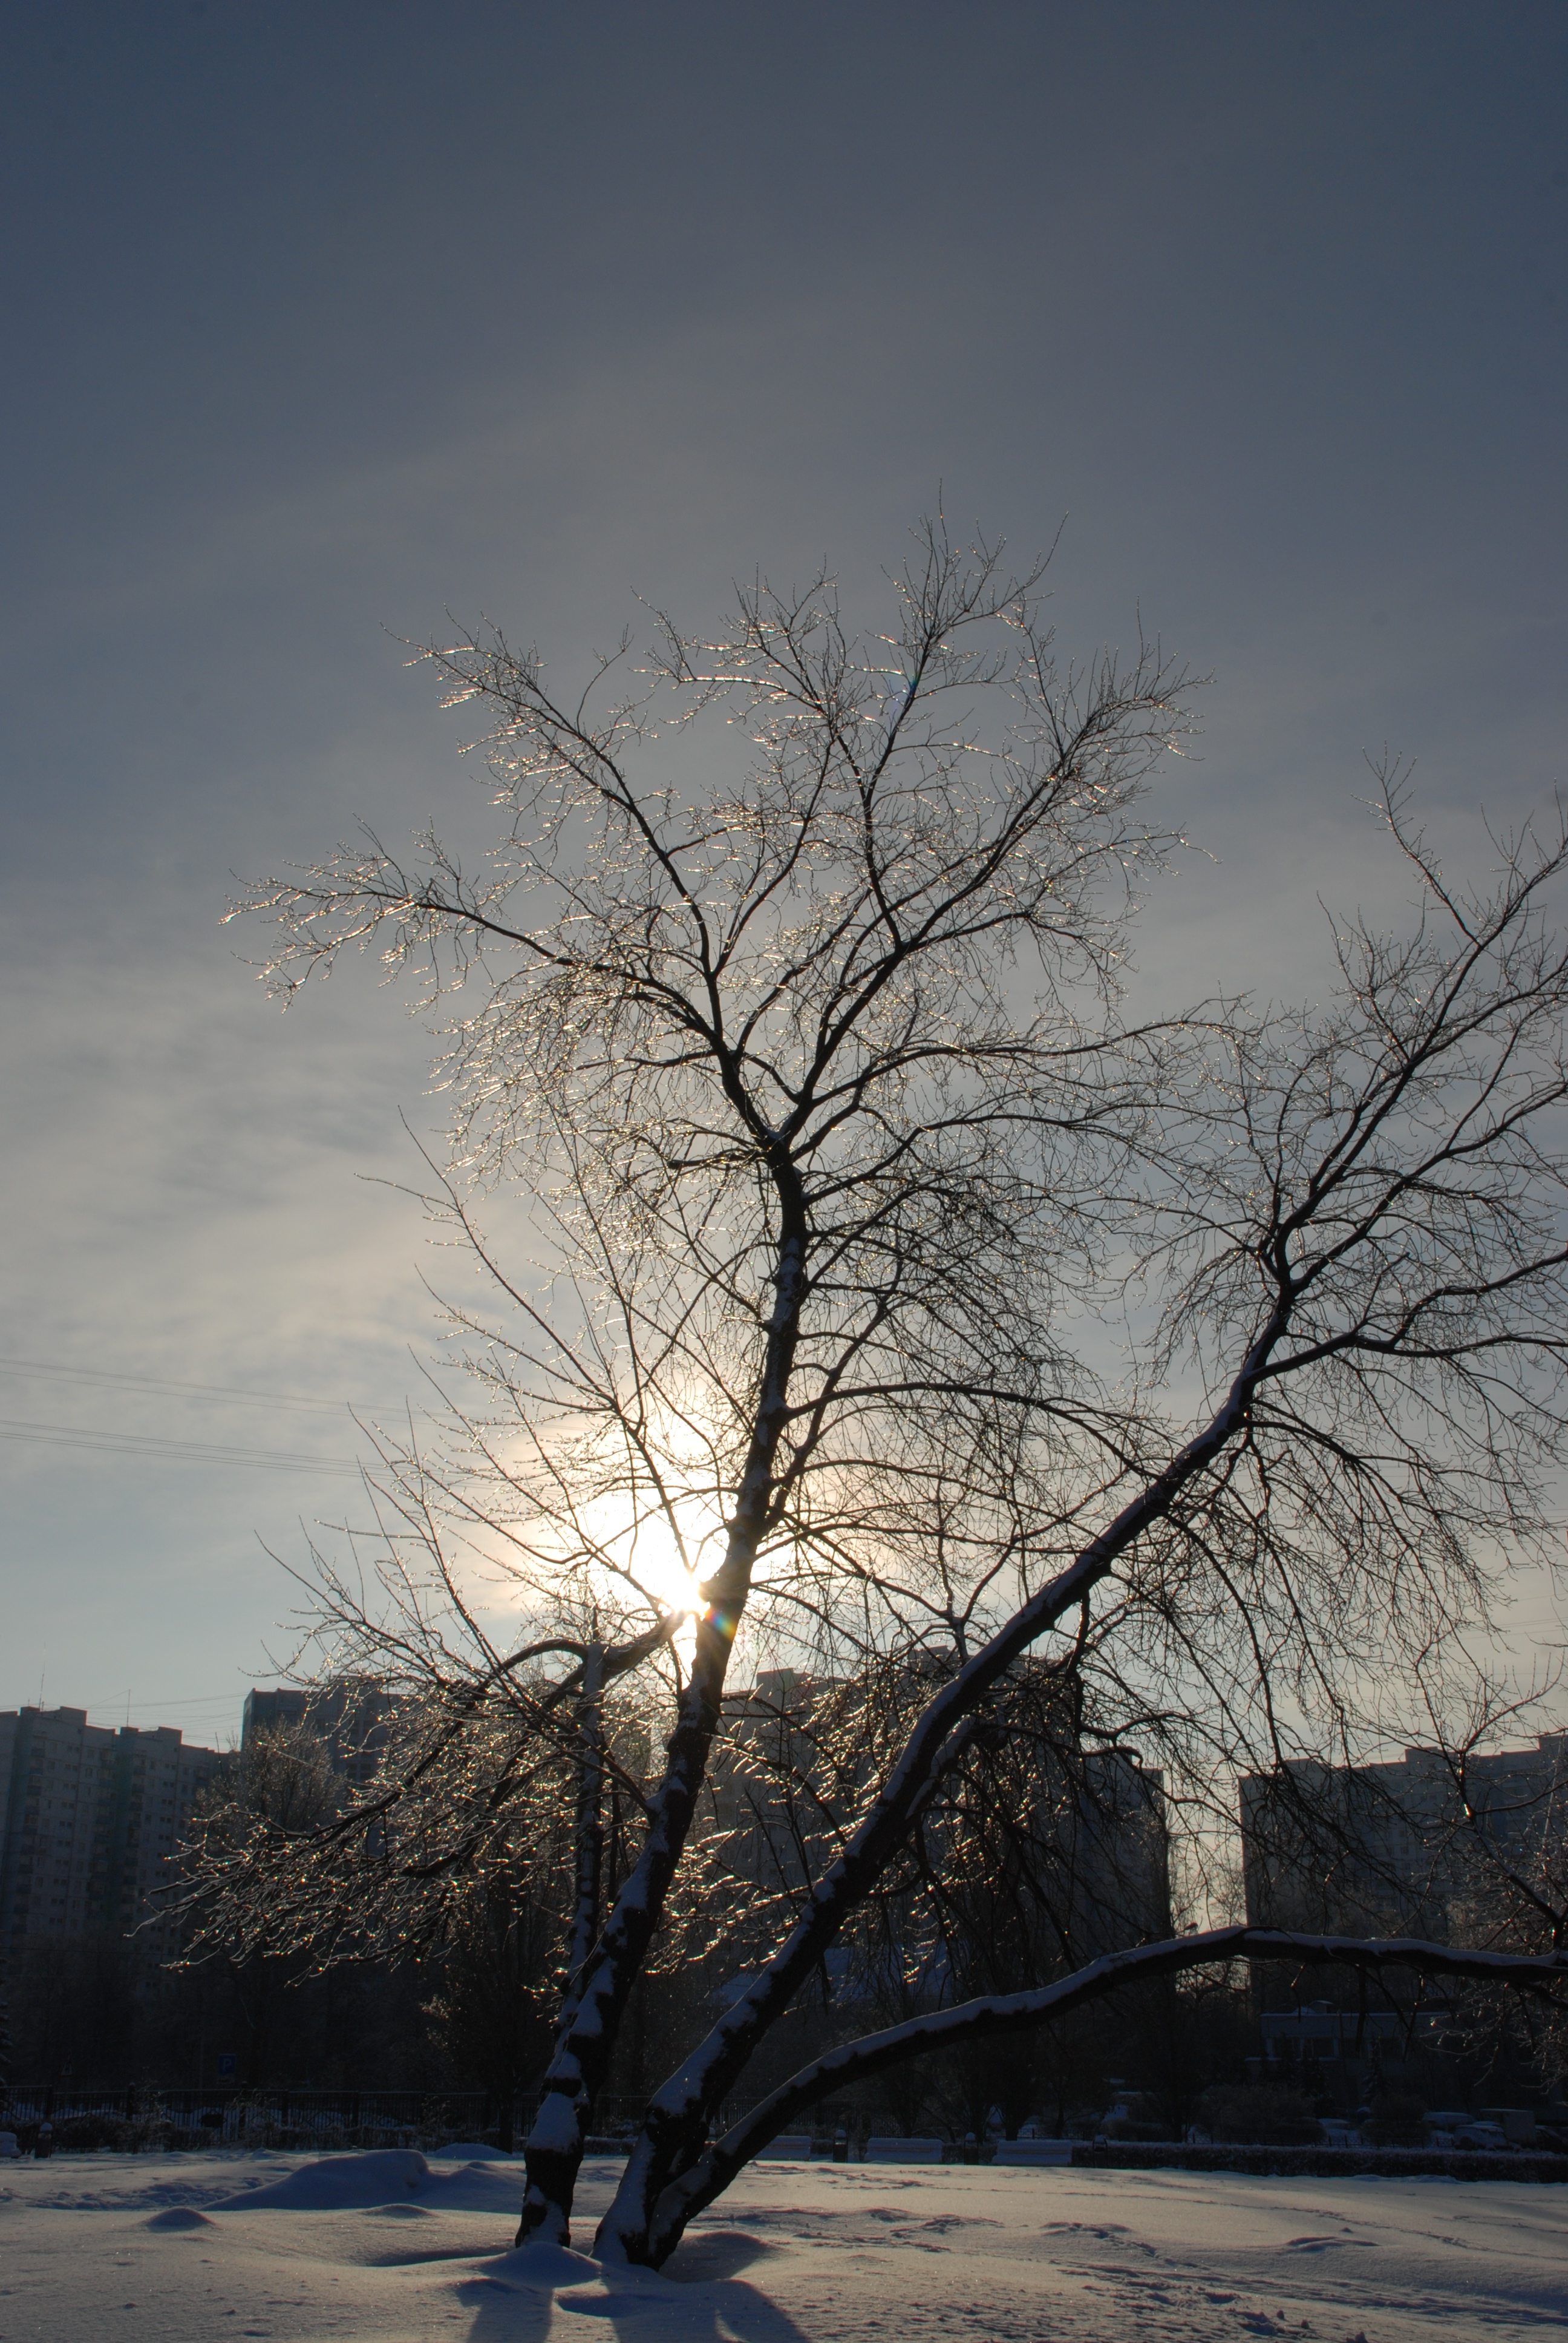
landscape, tree, nature, branch, snow, winter, cloud, plant, sky, sunrise, sunset, sunlight, morning, flower, frost, dawn, city, cityscape, dusk, ice, evening, reflection, weather, nikon, season, moscow, russia, d80, cityscapes, moskau, nikond80, moscou, solntsevo, solncevo, freezing, atmospheric phenomenon, woody plant